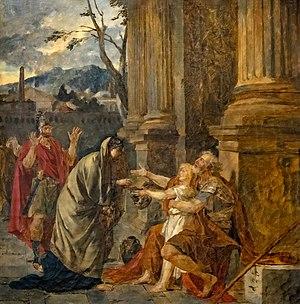
Le musée Ingres-Bourdelle, anciennement musée Ingres, est un musée d'art et d'archéologie installé dans l'ancien hôtel de ville, qui fut le palais épiscopal des évêques de Montauban, construit au XVIIᵉ siècle en France.
Bélisaire demandant l'aumône est un tableau peint par Jacques-Louis David en 1780 représentant le général byzantin Bélisaire alors déchu et aveugle et inspiré directement du roman Bélisaire de Jean-François Marmontel. Première peinture néo-classique importante de Jacques-Louis David elle rencontra un important succès au Salon de 1781. Le tableau est conservé au palais des Beaux-Arts de Lille et une réplique de dimensions réduites peinte en 1784 est conservée au musée du Louvre.